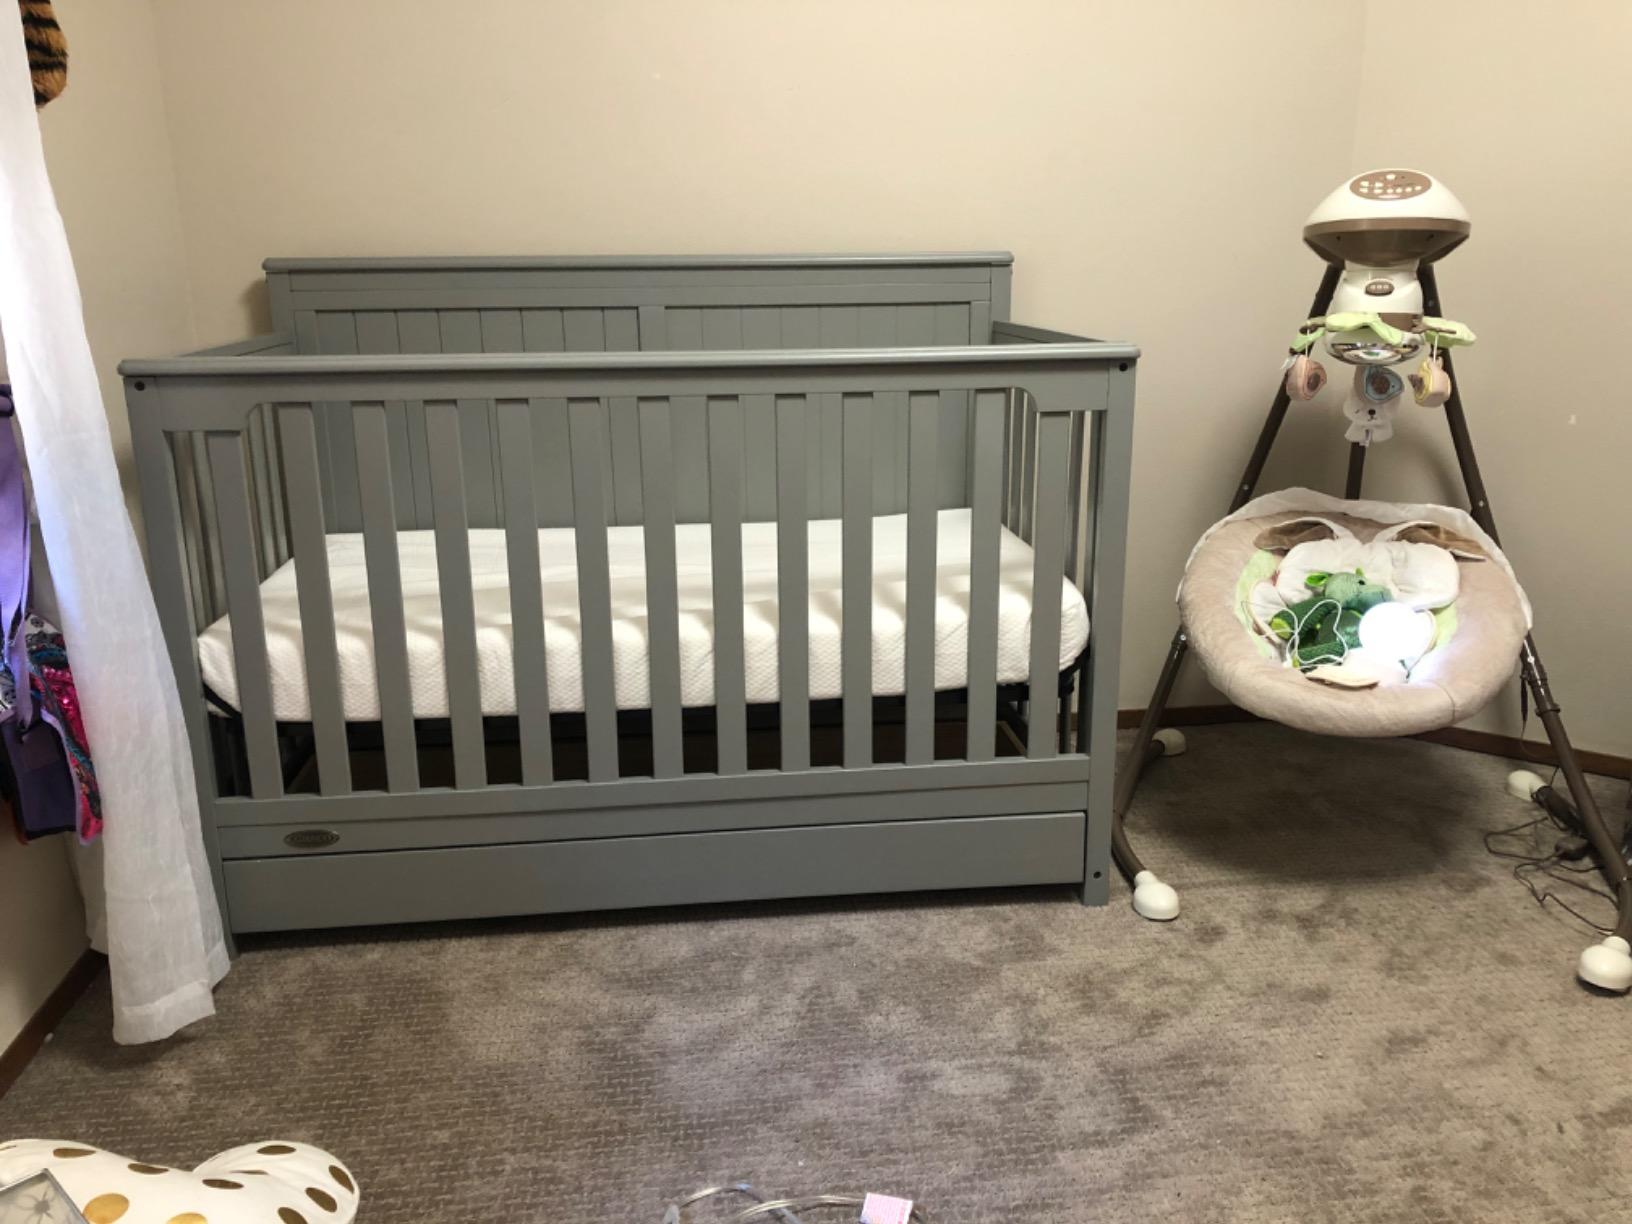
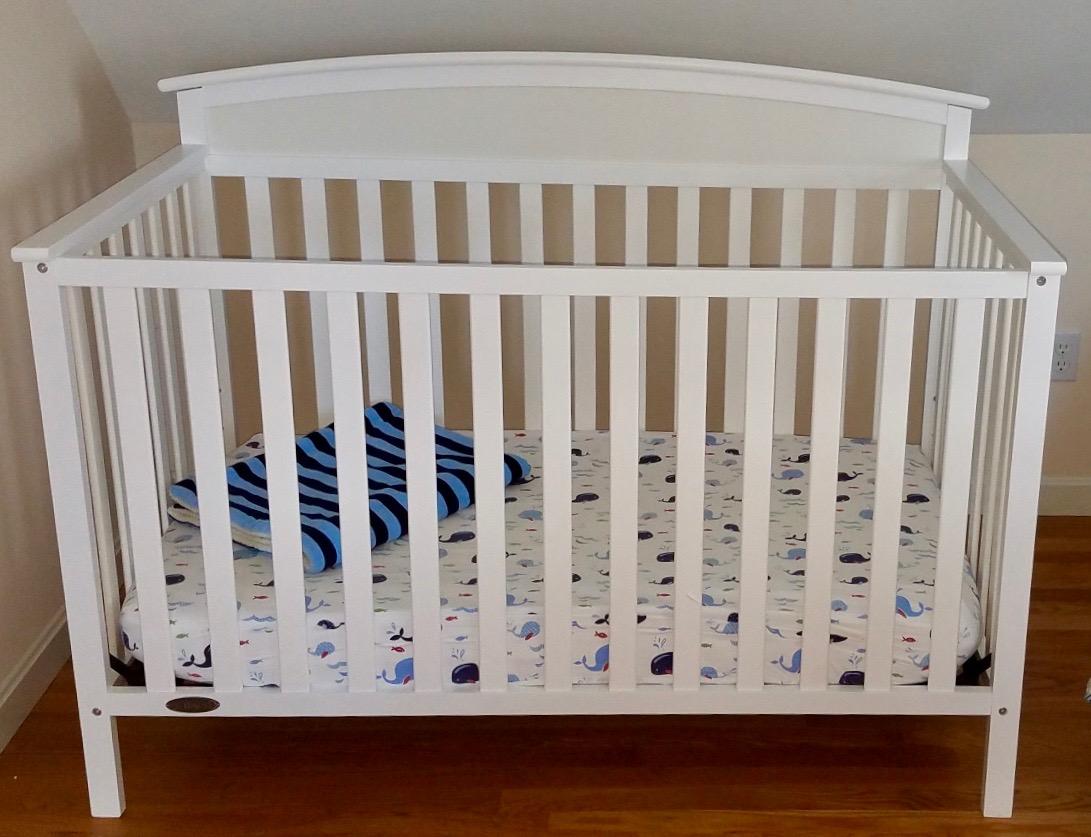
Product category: products_crib
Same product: no